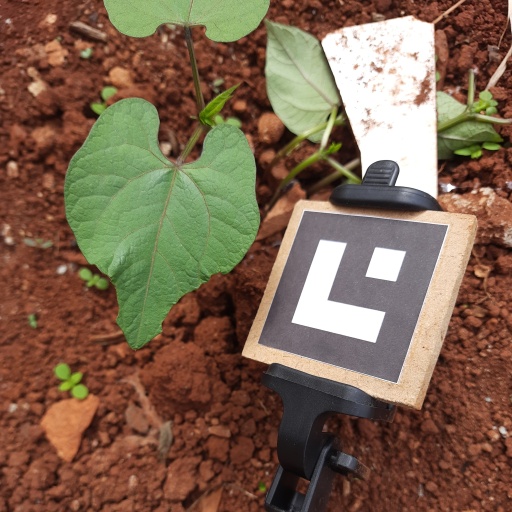
Observations: wavy surface, eating holes in the edge, under sunlight